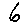
Label: 6